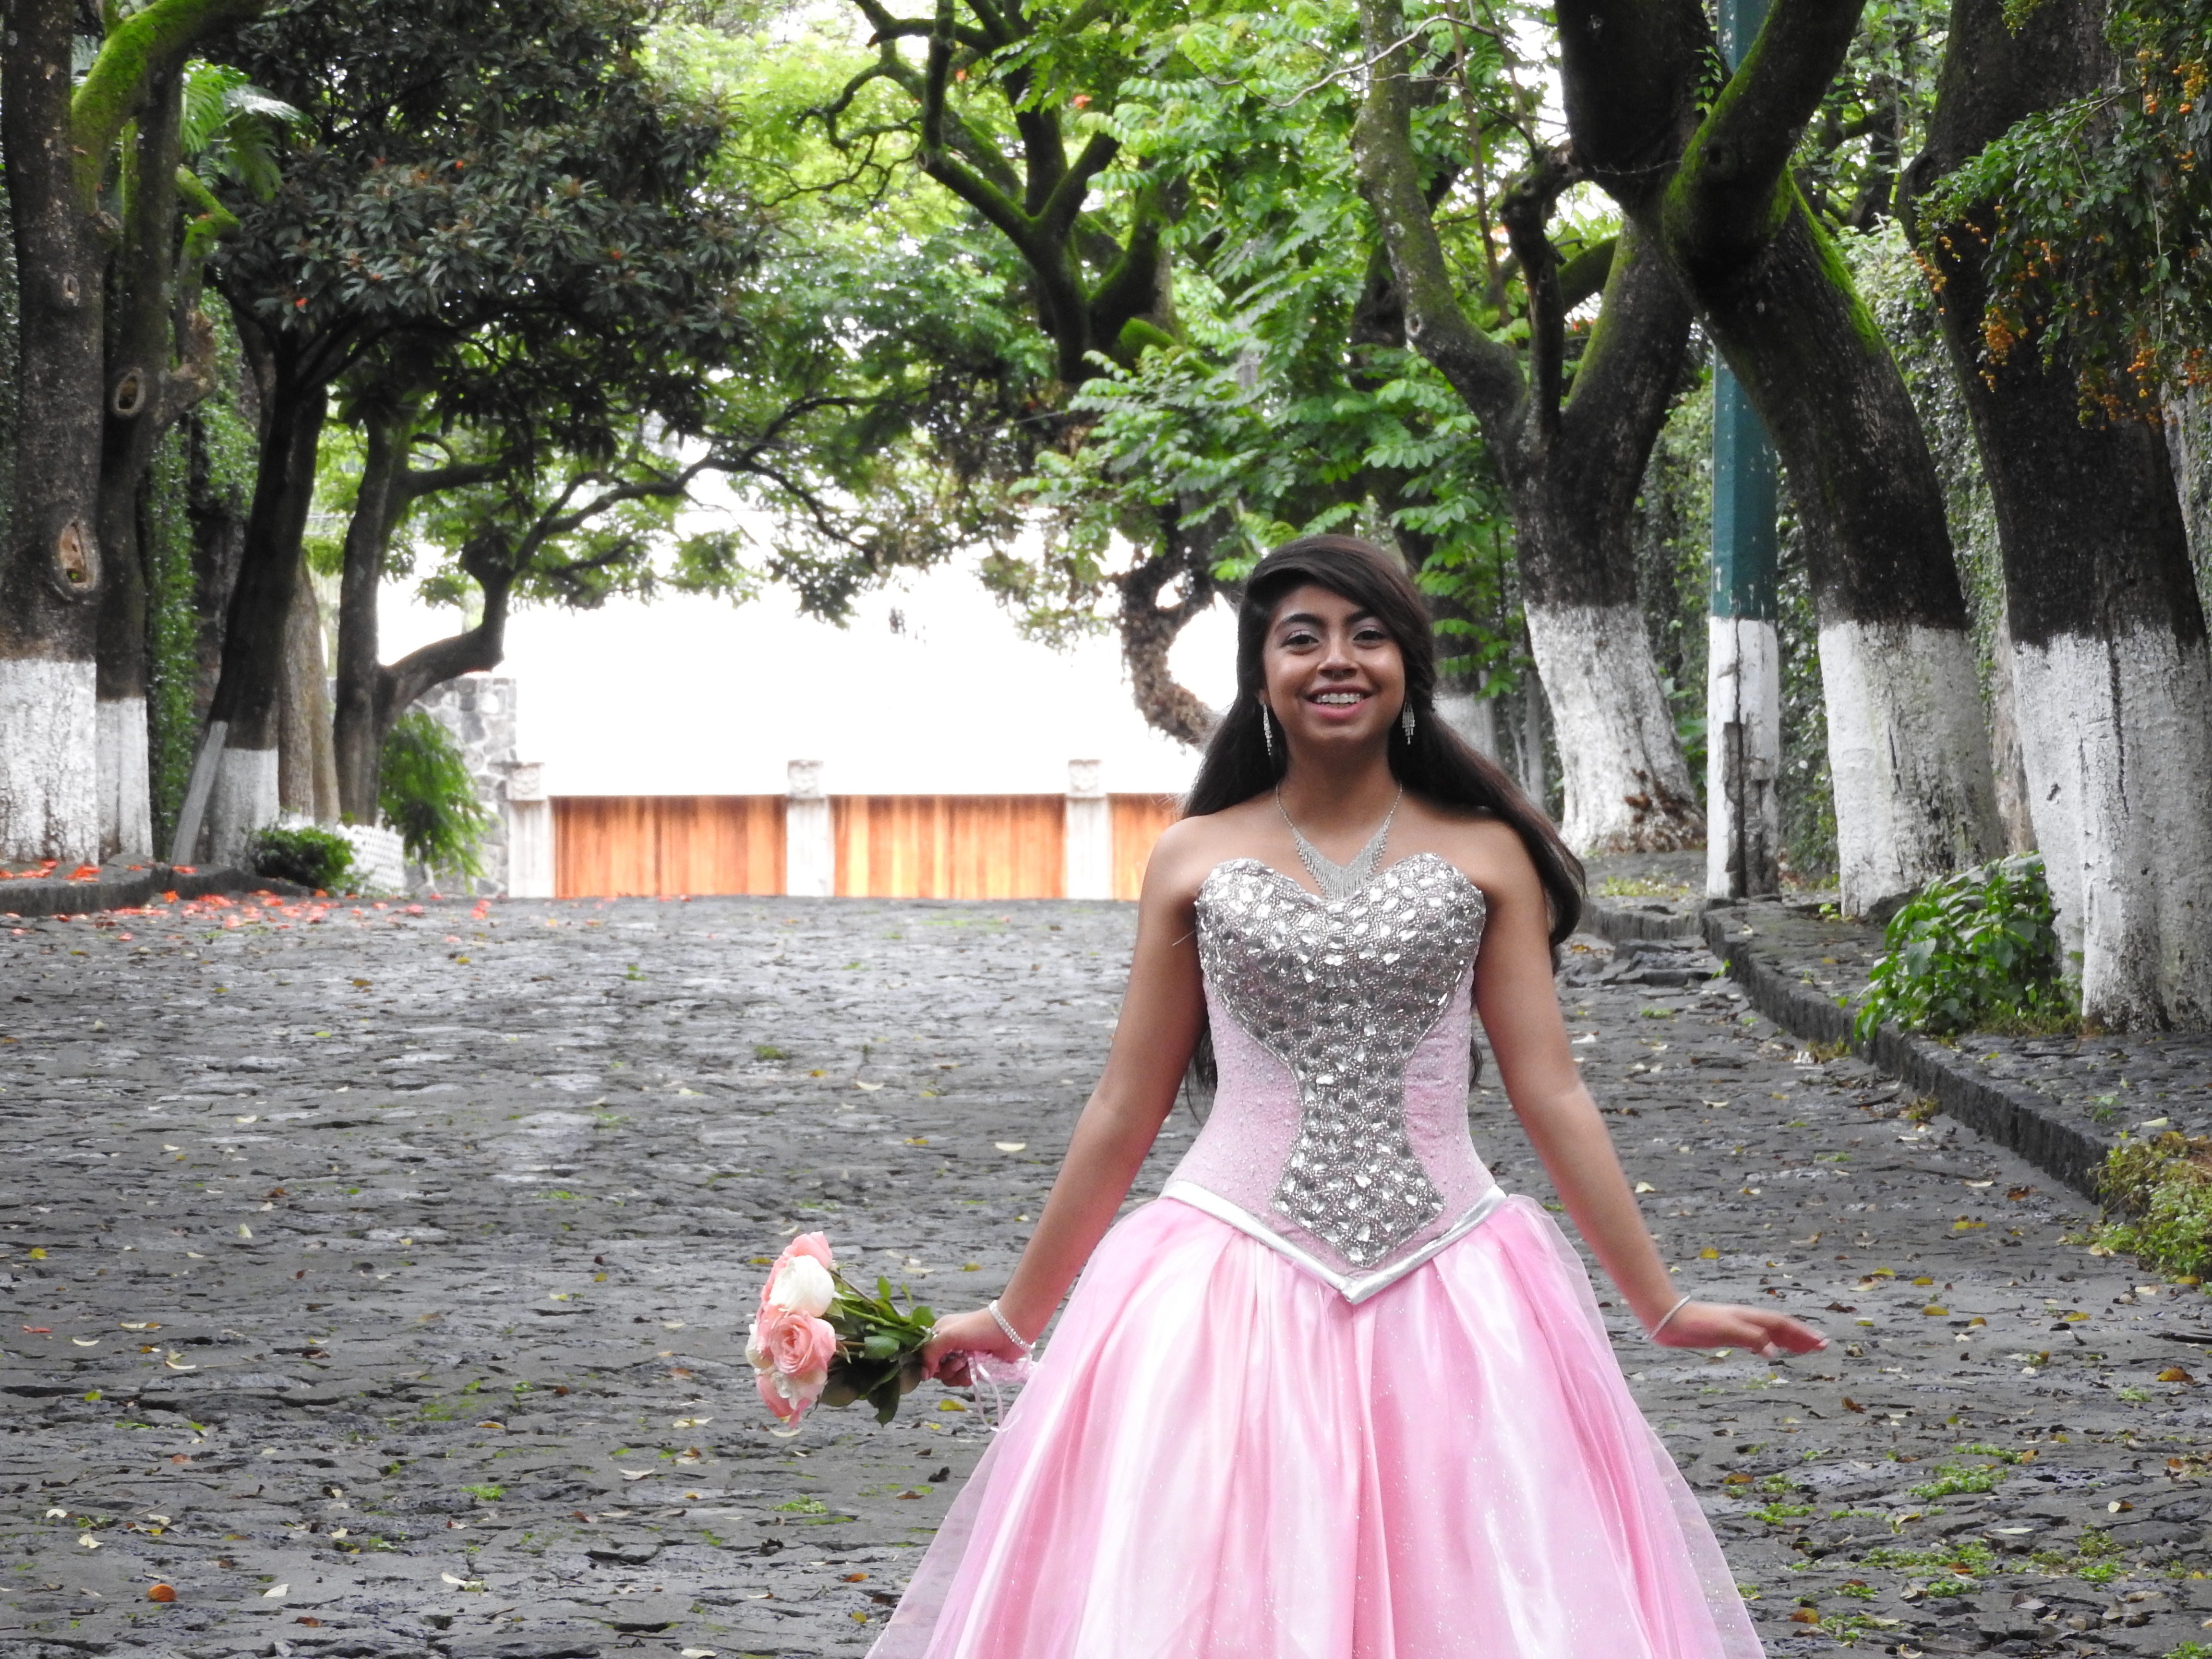
woman, plant, dress, light, botany, One piece garment, nature, tree, Strapless dress, flash photography, waist, bridal party dress, People in nature, happy, day dress, grass, gown, street fashion, bridal clothing, leisure, formal wear, magenta, fashion design, event, flooring, trunk, recreation, haute couture, cocktail dress, bridal accessory, spring, fun, woodland, fashion model, garden, wedding ceremony supply, sitting, prom, forest, vacation, photo shoot, public event, tradition